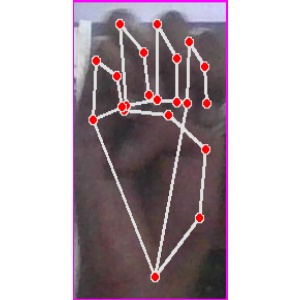
अक्षर: म